Gateway Arch

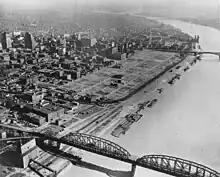
The St. Louis riverfront after demolition

The suggestion to renew the riverfront was not original, as previous projects were attempted but lacked popularity. The Jefferson memorial idea emerged amid the economic disarray of the Great Depression and promised new jobs. The project was expected to create 5,000 jobs for three to four years. Committee members began to raise public awareness by organizing fundraisers and writing pamphlets. They also engaged Congress by planning budgets and preparing bills, in addition to researching ownership of the land they had chosen, "approximately one-half mile in length ... from Third Street east to the present elevated railroad." In January 1934, Senator Bennett Champ Clark and Representative John Cochran introduced to Congress an appropriation bill seeking $30 million for the memorial, but the bill failed to garner support due to the large amount of money solicited. In March of the same year, joint resolutions proposed the establishment of a federal commission to develop the memorial. Although the proposal aimed for only authorization, the bill incurred opposition because people suspected that JNEMA would later seek appropriation. On March 28 the Senate bill was reported out, and on April 5 it was turned over to the House Library Committee, which later reported favorably on the bills. On June 8, both the Senate and House bills were passed. On June 15, President Franklin D. Roosevelt signed the bill into law, instituting the United States Territorial Expansion Memorial Commission. The commission comprised 15 members, chosen by Roosevelt, the House, the Senate, and JNEMA. It first convened on December 19 in St. Louis, where members examined the project and its planned location.